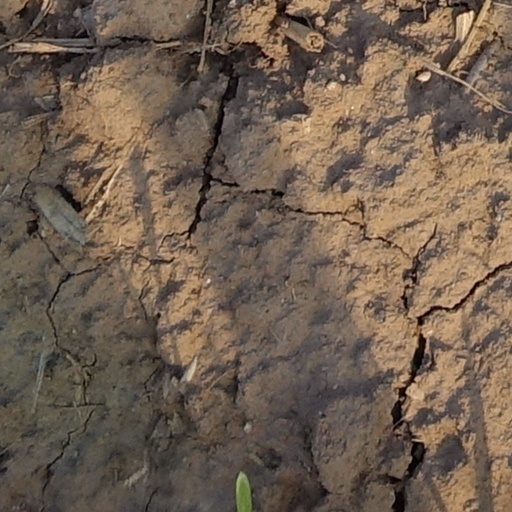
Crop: wheat